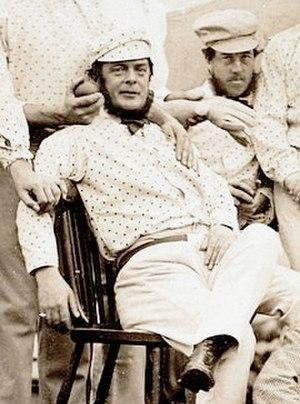
John Wisden était un joueur de cricket anglais puis fondateur de l'almanach spécialisé sur le cricket qui porte son nom, le Wisden Cricketers' Almanack, en 1864.